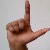
The image shows a hand gesture representing the letter 'L' in Indian Sign Language.